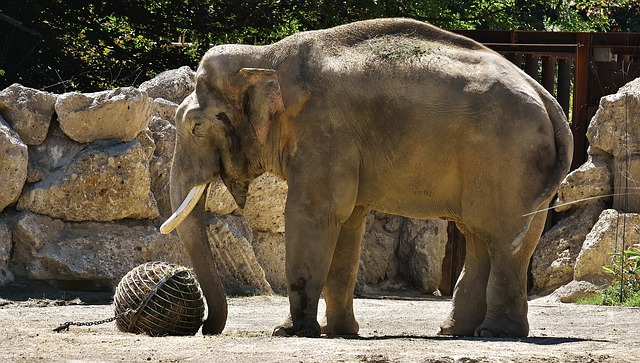
Label: elefante